.22 Winchester Magnum Rimfire

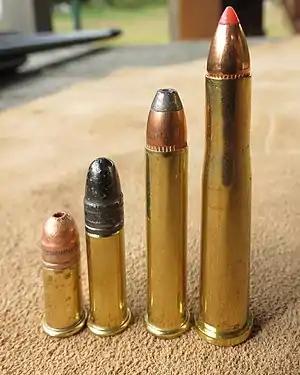
From the left, .22 Short, .22 LR, .22 Winchester Magnum Rimfire, and .22 Hornet

The .22 WMR is an enlarged, more powerful version of the much earlier .22 WRF. Despite frequent claims to the contrary, it cannot be safely used in any firearm except those specifically chambered for it. Even firearms chambered for the .22 WRF are not suitable; for one thing, the case lengths are different, and the fact that the cartridge fits into the chamber does not guarantee that using the wrong cartridge is either safe or effective.